Patricia McGovern

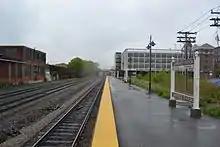
Station platform at the 2005-built Senator Patricia McGovern Transportation Center in Lawrence, Massachusetts.

The Senator Patricia McGovern Transportation Center in Lawrence, Massachusetts is named for the former senator. The center, which opened in 2005, is a bus and train station serving Lawrence and the neighboring towns of Andover and North Andover.